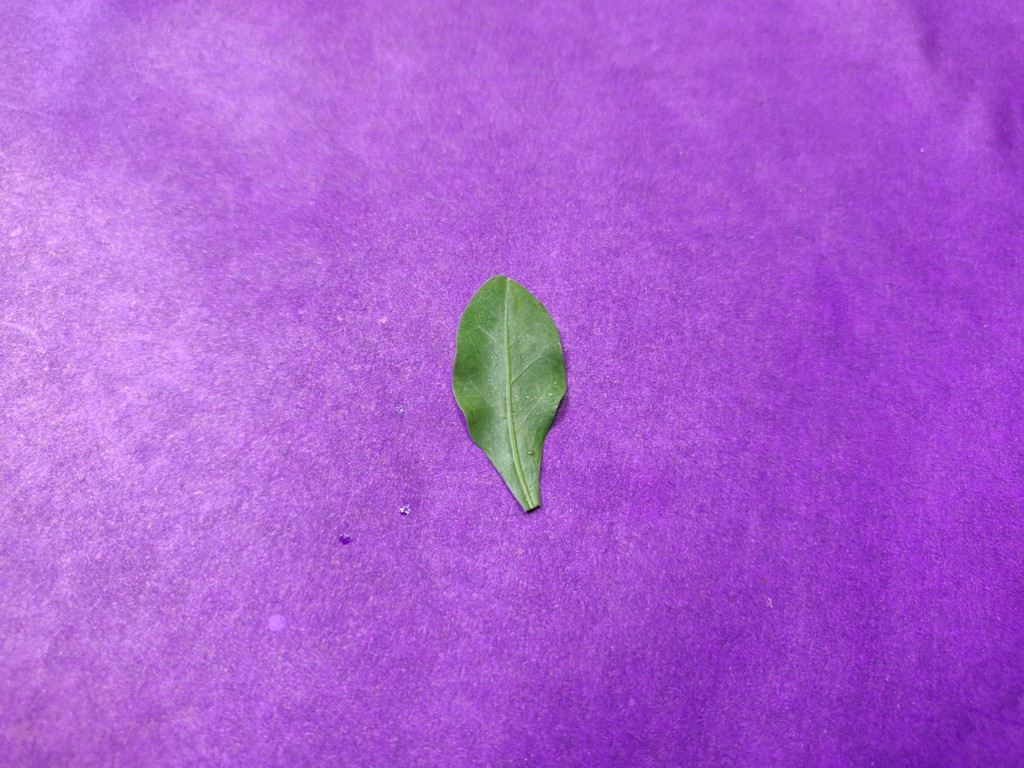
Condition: Healthy
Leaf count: single
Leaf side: front